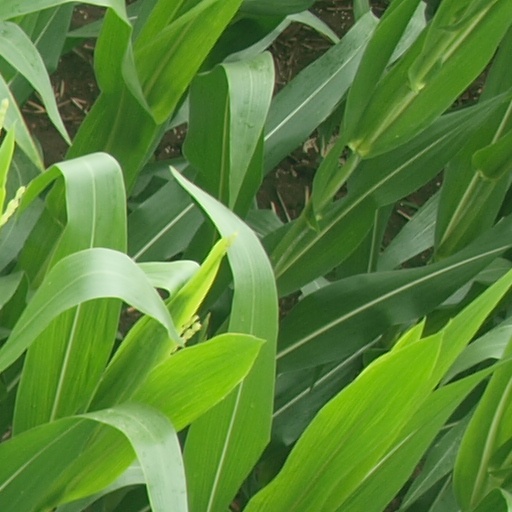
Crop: maize; corn